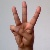
The image shows a hand gesture representing the letter 'W' in Indian Sign Language.